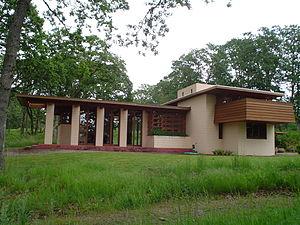
Cet article propose une liste exhaustive des réalisations de Frank Lloyd Wright. Huit d'entre elles sont classées sur la liste du patrimoine mondial de l'UNESCO depuis le 7 juillet 2019 au titre des œuvres architecturales du XXᵉ siècle de Frank Lloyd Wright.